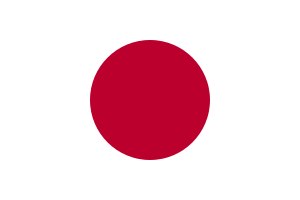
Japans flag
Det japanske flag
Japans flag er hvidt med en stor rød skive i midten – der symboliserer den opgående sol – Flagets officielle navn er Nisshōki men er mere kendt som Hinomaru.